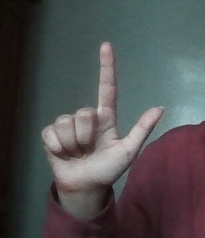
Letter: laam